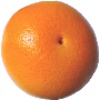
Label: pink_grapefruit